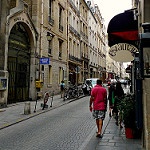
Scene: Outdoor